Song dynasty

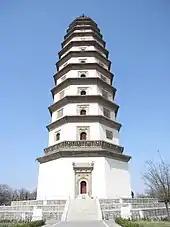
The Liaodi Pagoda, the tallest pre-modern Chinese pagoda, built in 1055; it was intended as a Buddhist religious structure, yet served a military purpose as a watchtower for observation of potential dangers.

Although the scholar-officials viewed military soldiers as lower members in the hierarchic social order, a person could gain status and prestige in society by becoming a high-ranking military officer with a record of victorious battles. At its height, the Song military had one million soldiers divided into platoons of 50 troops, companies made of two platoons, battalions composed of 500 soldiers. Crossbowmen were separated from the regular infantry and placed in their own units as they were prized combatants, providing effective missile fire against cavalry charges. The government was eager to sponsor new crossbow designs that could shoot at longer ranges, while crossbowmen were also valuable when employed as long-range snipers. Song cavalry employed a slew of different weapons, including halberds, swords, bows, spears, and 'fire lances' that discharged a gunpowder blast of flame and shrapnel.